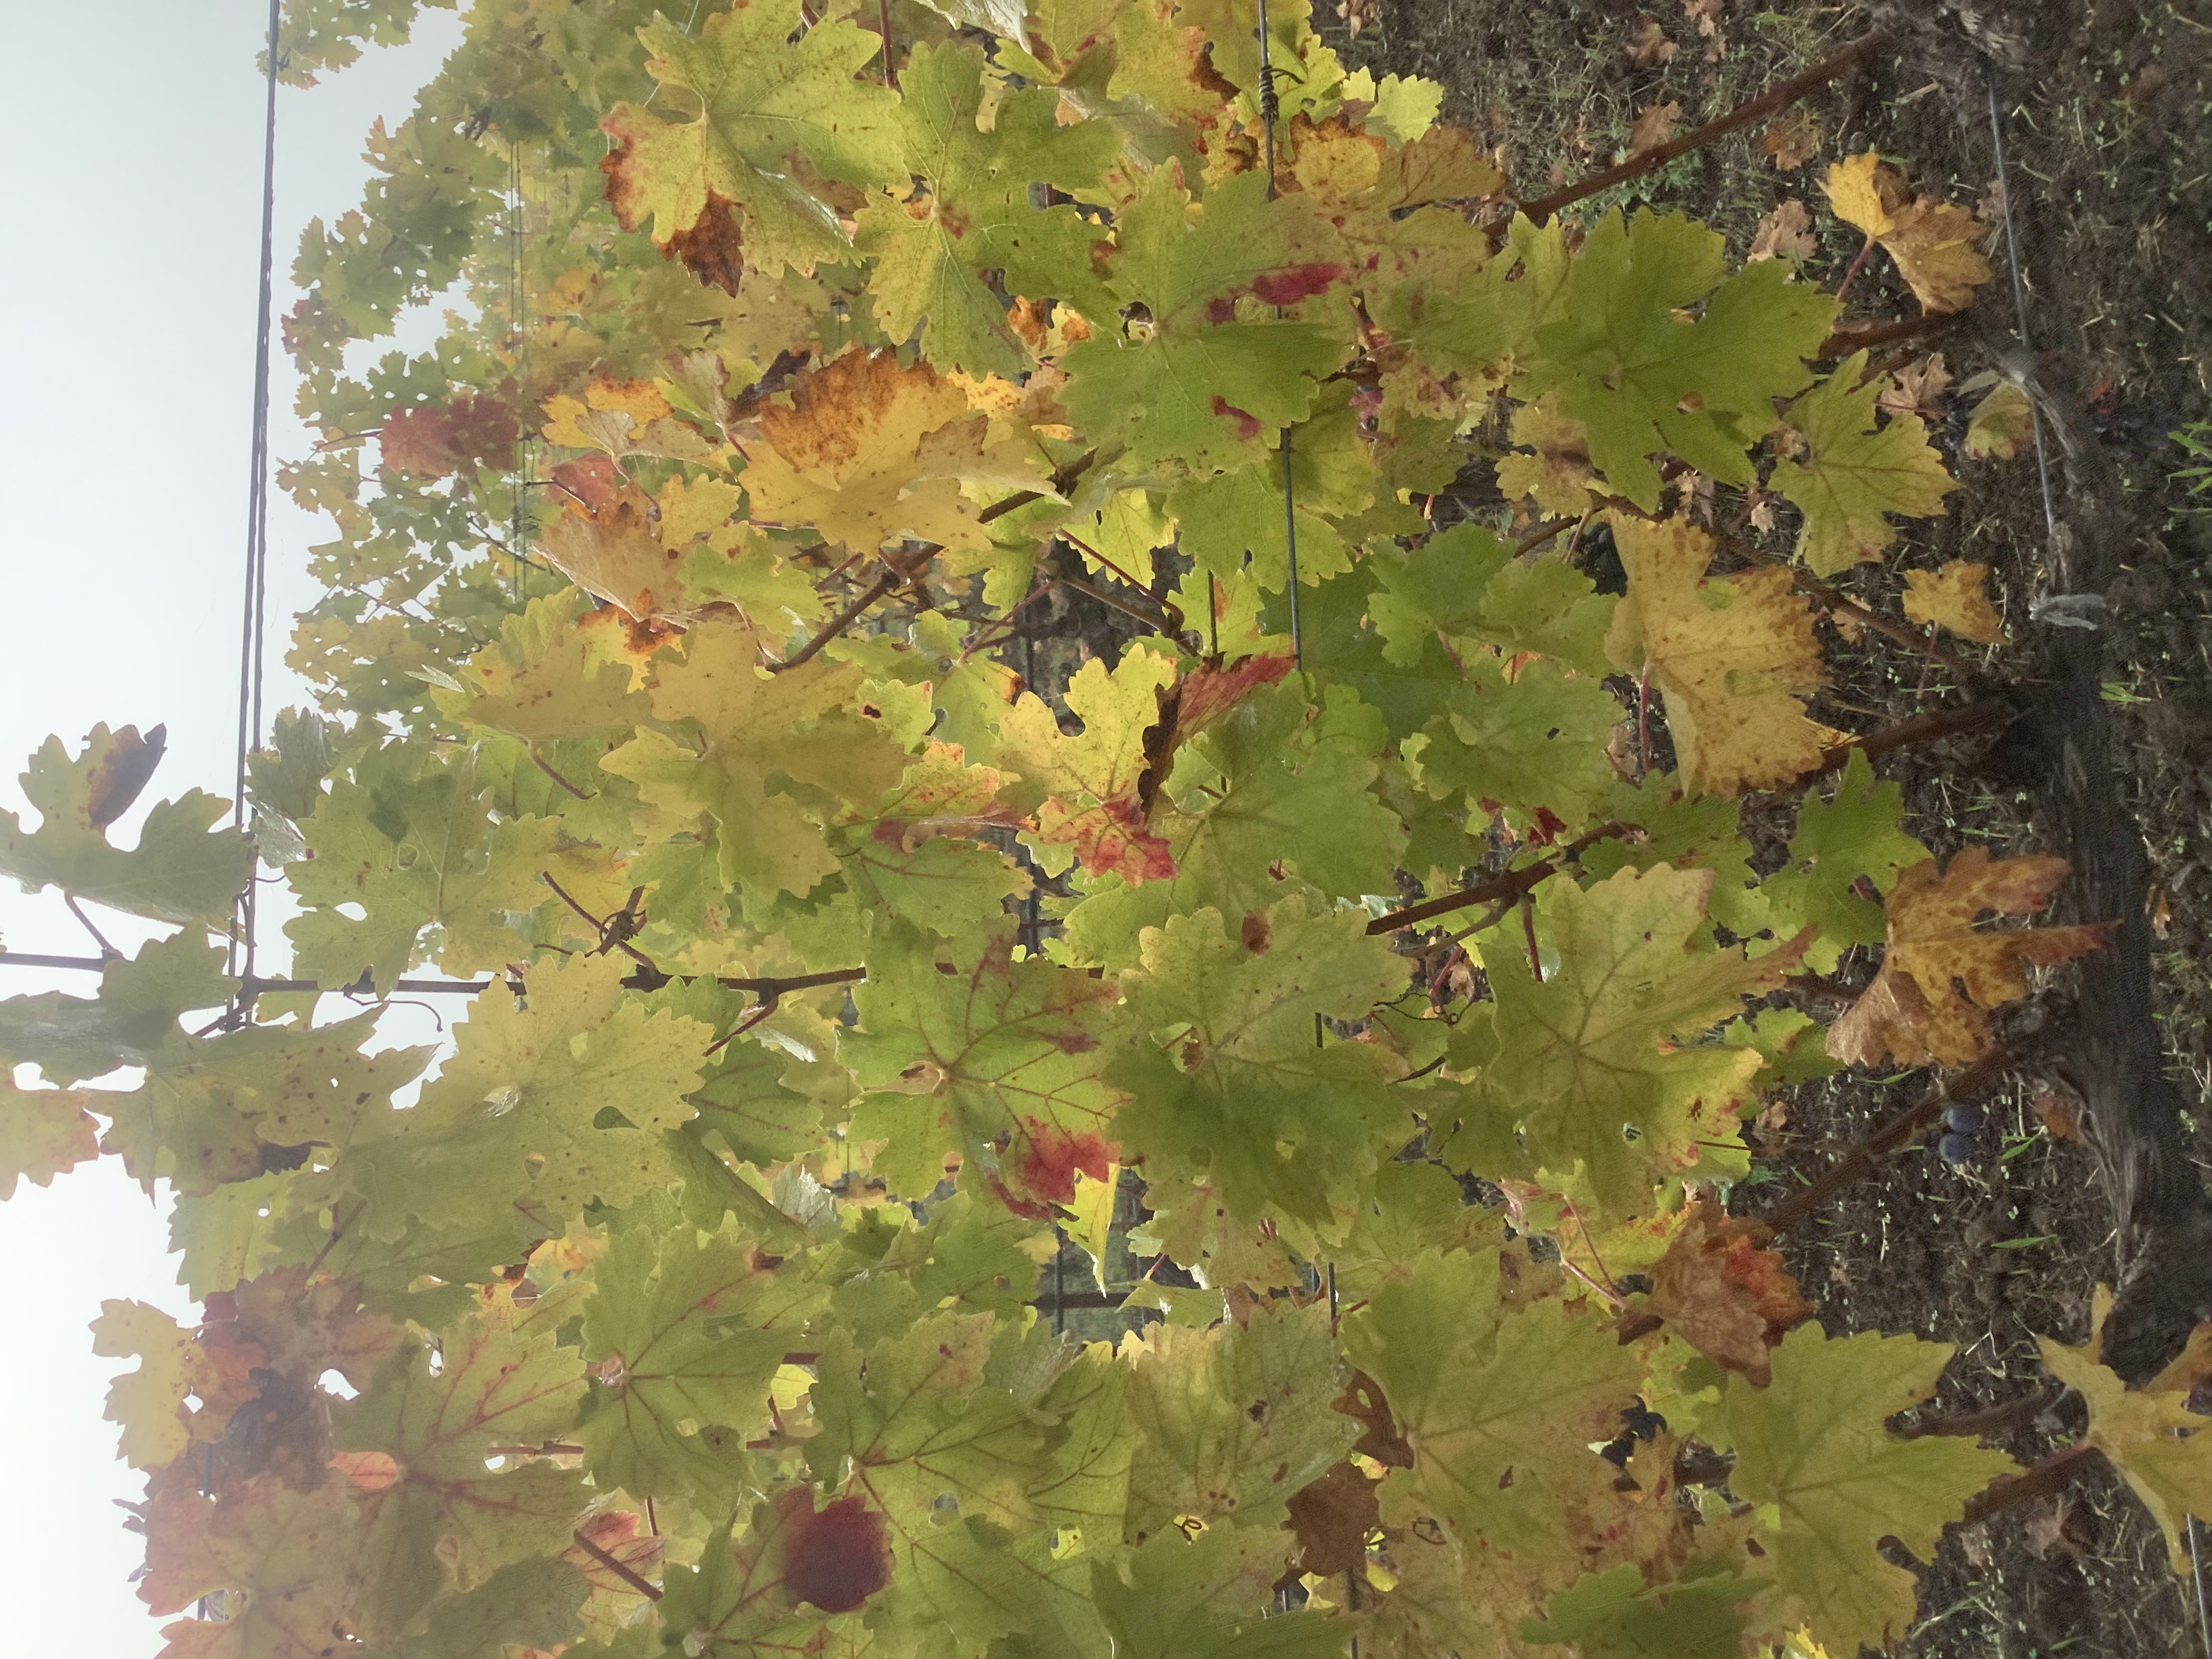
Label: Red Blotch